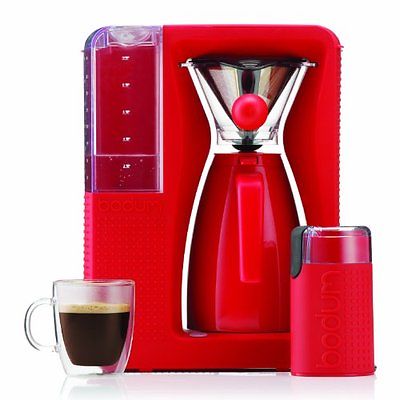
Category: coffee maker